Brazil men's national volleyball team

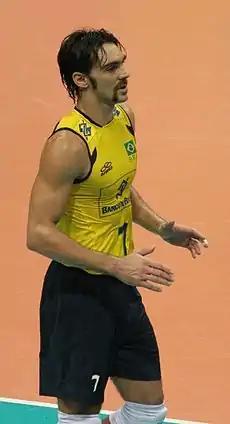
Giba Player 1995–2012

Ginásio do Maracanãzinho and Ginásio Municipal Tancredo Neves are Brazil's national team training and hosting venues.